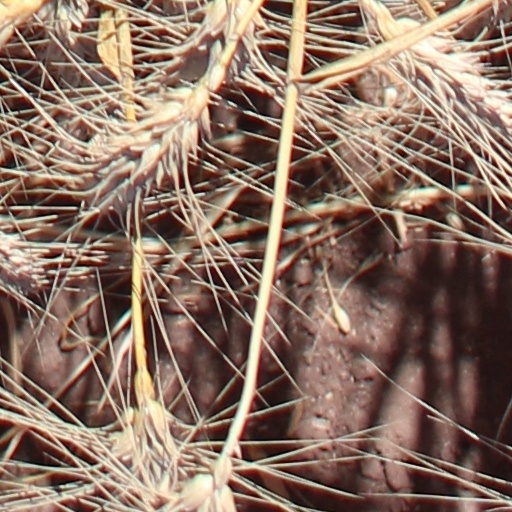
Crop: wheat